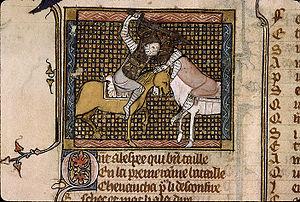
Manfred tué par Charles d'Anjou Miniature de 1350-1360 Le Roman de la Rose Paris - Bibl. Sainte-Geneviève - ms. 1126
Charles d'Anjou, roi de Naples et de Sicile, est le dernier fils du roi de France Louis VIII et de Blanche de Castille. Comte d’Anjou et du Maine, il devient comte de Provence par son mariage avec Béatrice de Provence en 1246. Il accompagne son frère Louis IX pendant la septième croisade en 1248.